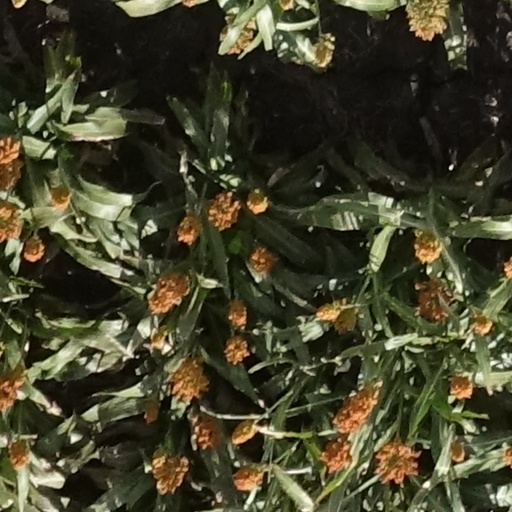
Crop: sorghum